Electronic voting in the European Parliament

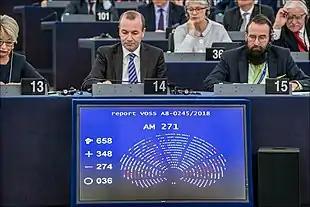
Electronic voting in Strasbourg in 2019

Since 1987, the electronic voting systems in the European Parliament have been regularly upgraded and expanded. In the following systems, the company handling maintenance replaced the custom LAN protocol and intelligent polling unit with various internet protocol implementations.